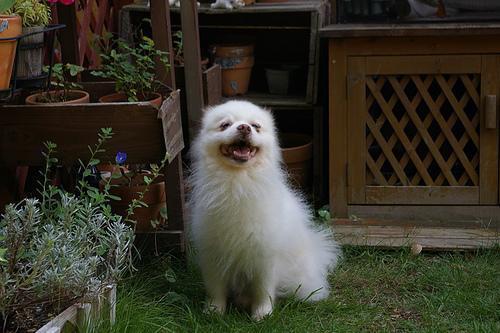
Pomeranian